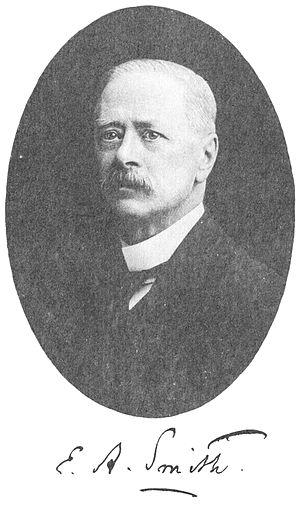
Edgar Albert Smith est un zoologiste et un illustrateur britannique, né le 29 novembre 1847 à Londres et mort le 22 juillet 1916.